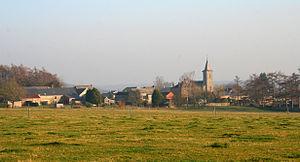
Lisogne (Belgique), le village.
Lisogne est une section de la ville belge de Dinant située en Région wallonne dans la province de Namur.